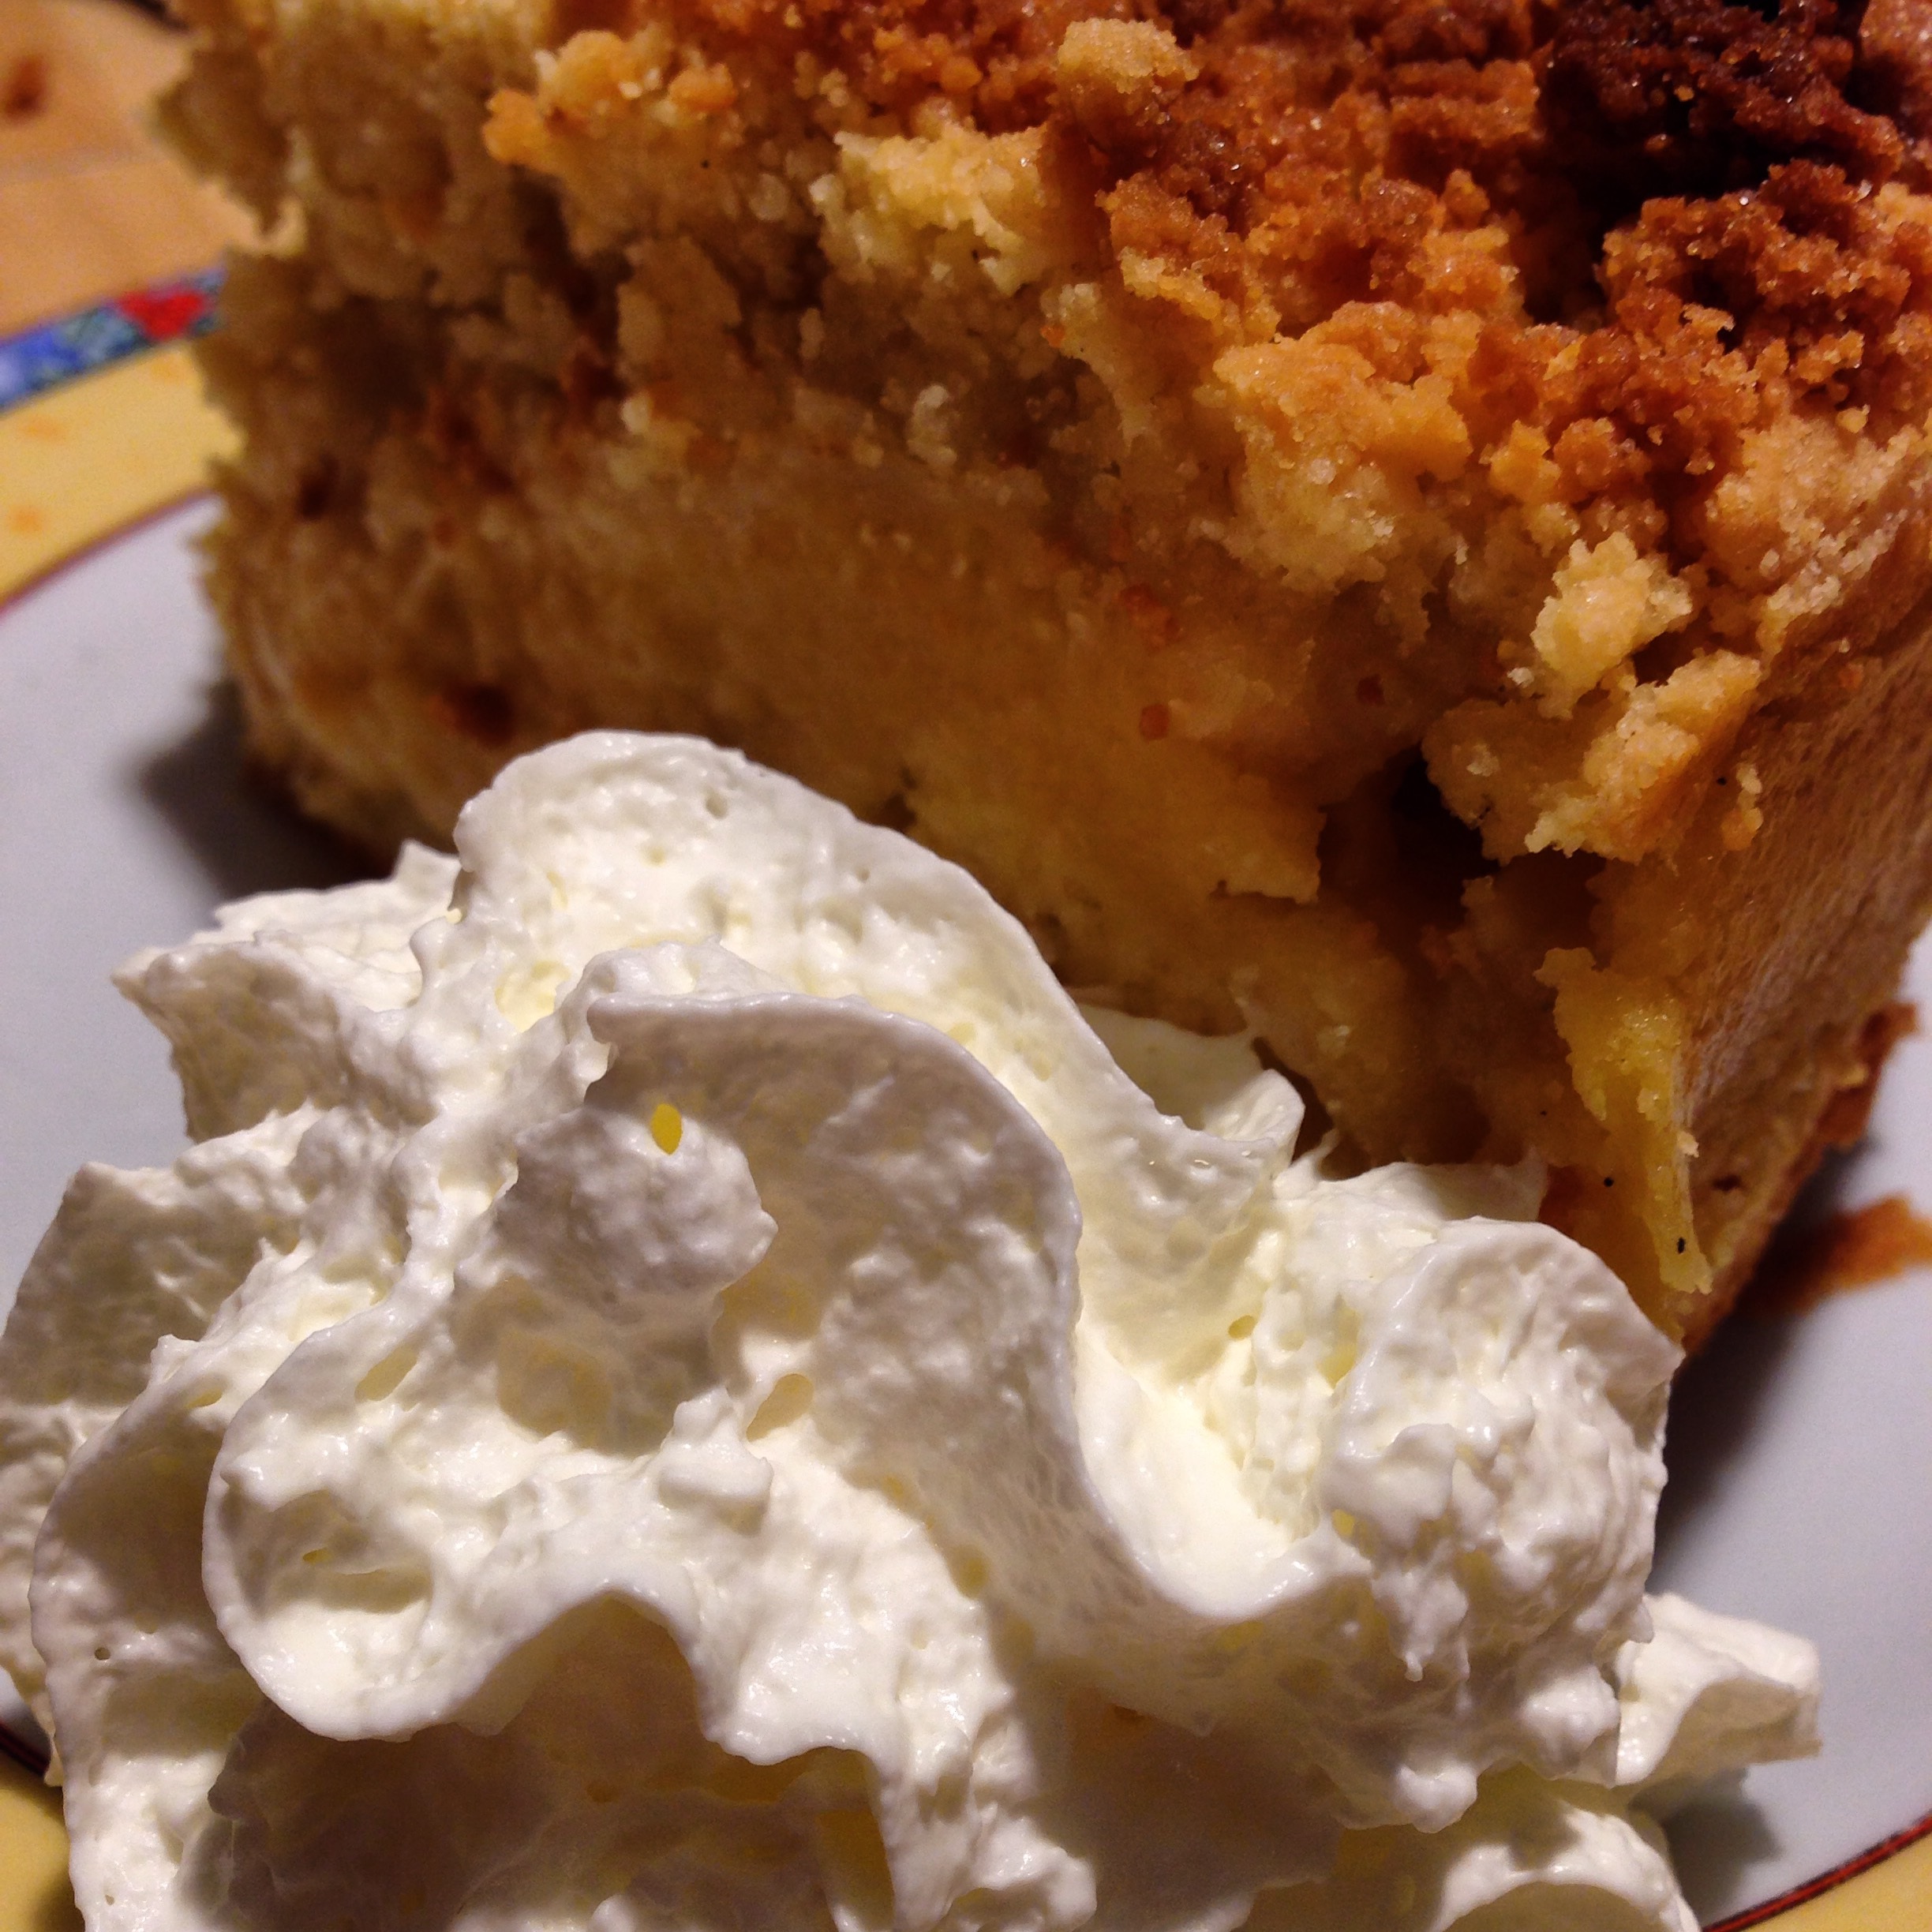
coffee, fruit, sweet, dish, food, produce, breakfast, cupcake, baking, snack, dessert, eat, cream, delicious, cake, pie, ornament, birthday cake, butter, muffin, calories, sweet dish, bake, pastries, coconut, nutrition, tart, benefit from, treat, baked goods, flavor, pastry shop, nibble, vanilla sauce, pastry chef, piece of cake, tea party, sugared, sweet pastry, cream cake